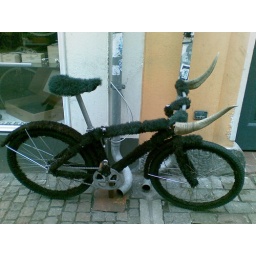
Outside the Sogreni bike art shop in Copenhagen. Known as the mountain goat!!